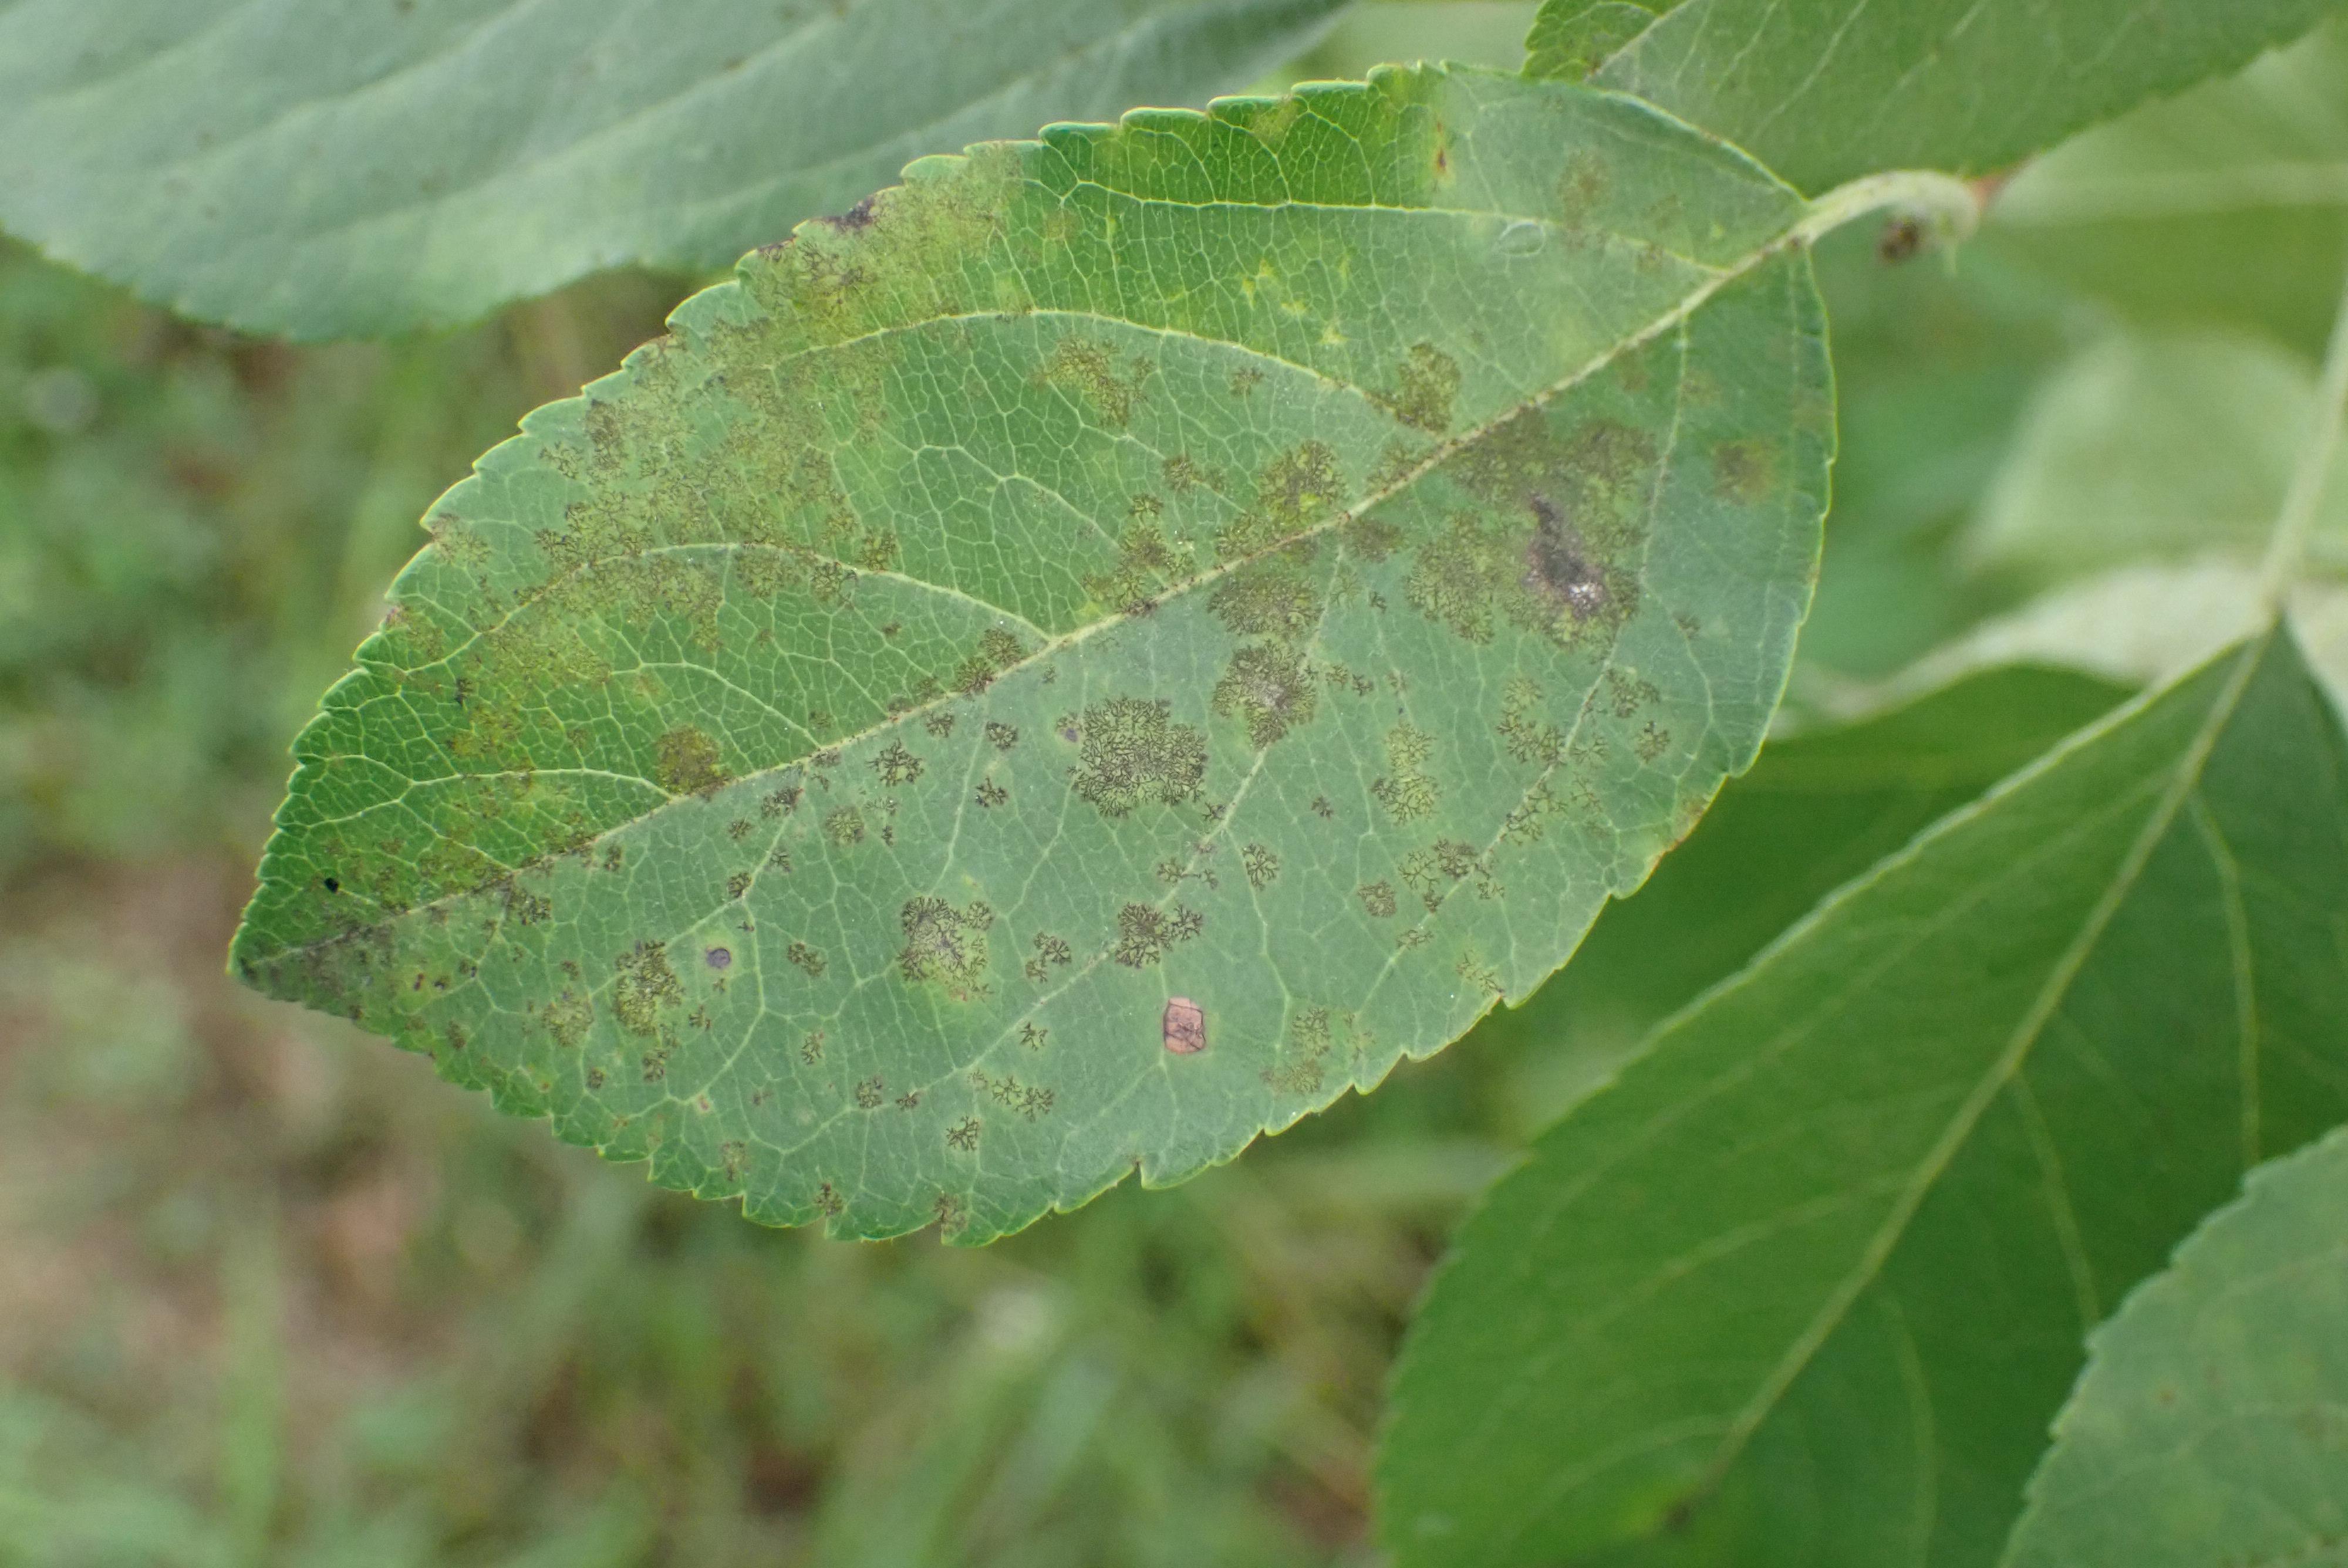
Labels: scab